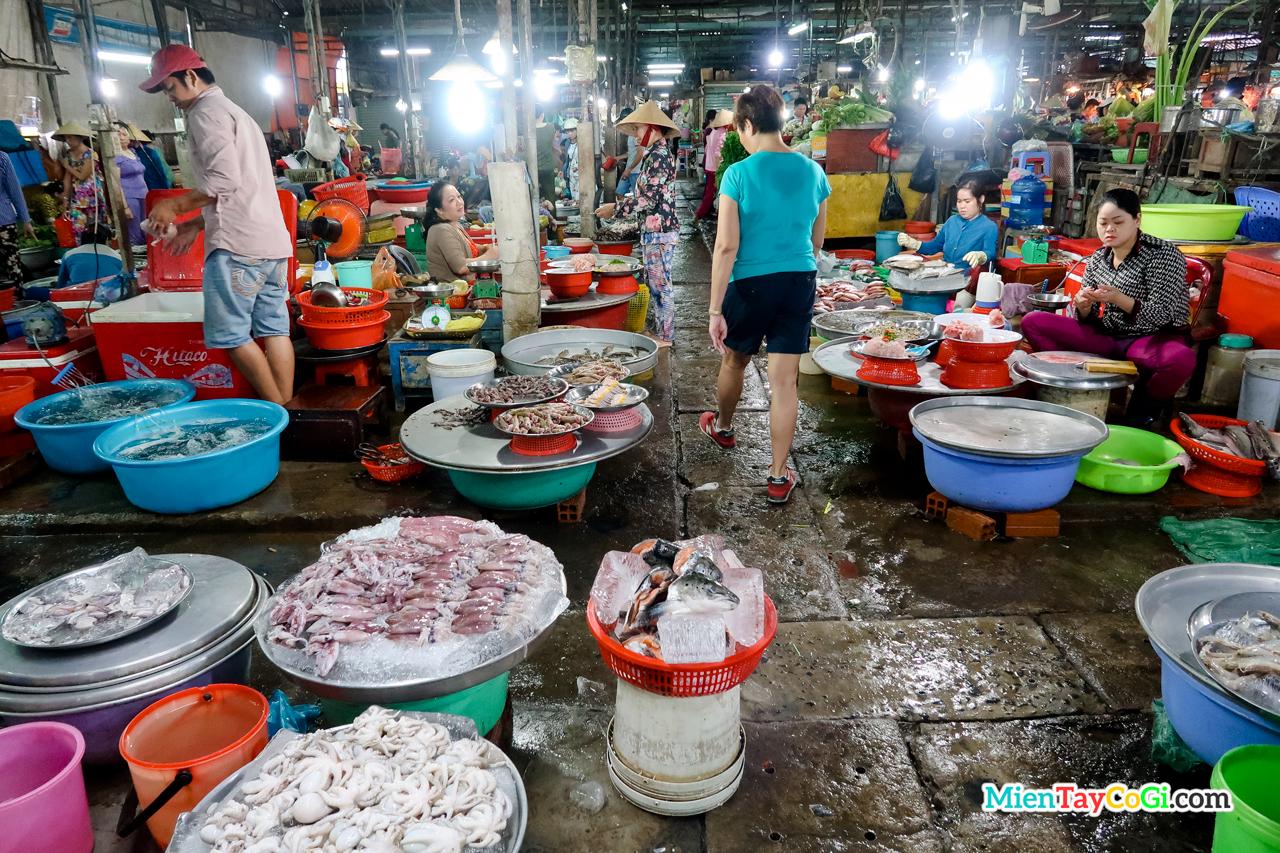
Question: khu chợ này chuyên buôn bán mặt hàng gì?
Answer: thủy hải sản các loại